Mie Hama

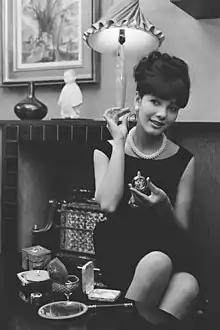
Hama in 1962

is a Japanese former actress, television presenter, radio presenter, and author best known for playing Fumiko Sakurai in the 1962 "Godzilla" film, "King Kong vs. Godzilla", Kissy Suzuki in the 1967 "James Bond" film, "You Only Live Twice", and Madame Piranha in the 1967 "King Kong" film, "King Kong Escapes".